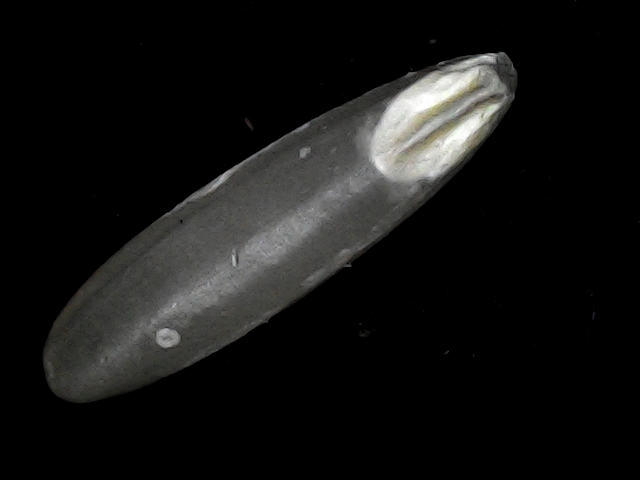
Rice variety: BRRI102